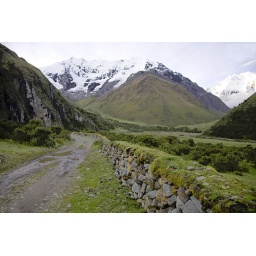
An old road and rock wall leads the way to the salkantay pass in the peruvian andes.